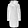
Label: Coat